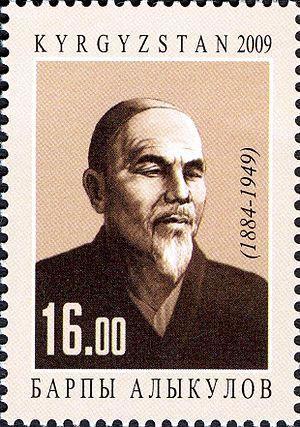
Barpy Alykulov est un conteur et chanteur kirghize de la période soviétique connu en tant qu'improvisateur « akyn ». Il est considéré comme l'un des grands poètes kirghizes.